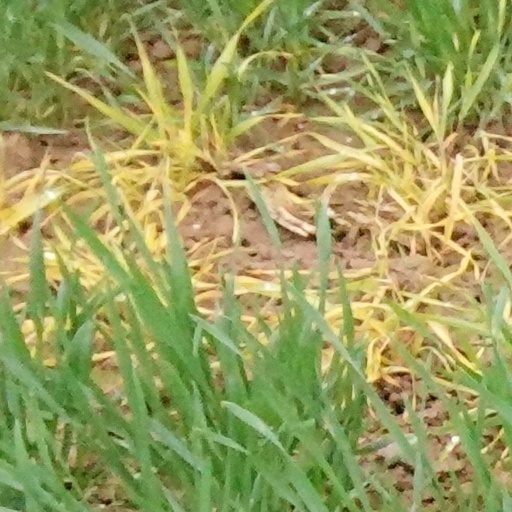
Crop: wheat